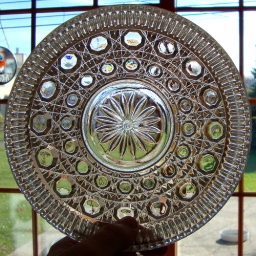
This is Gracie's water dish. It is a vintage (1950s or 1960s) pressed glass bowl. Taken by Edgar.